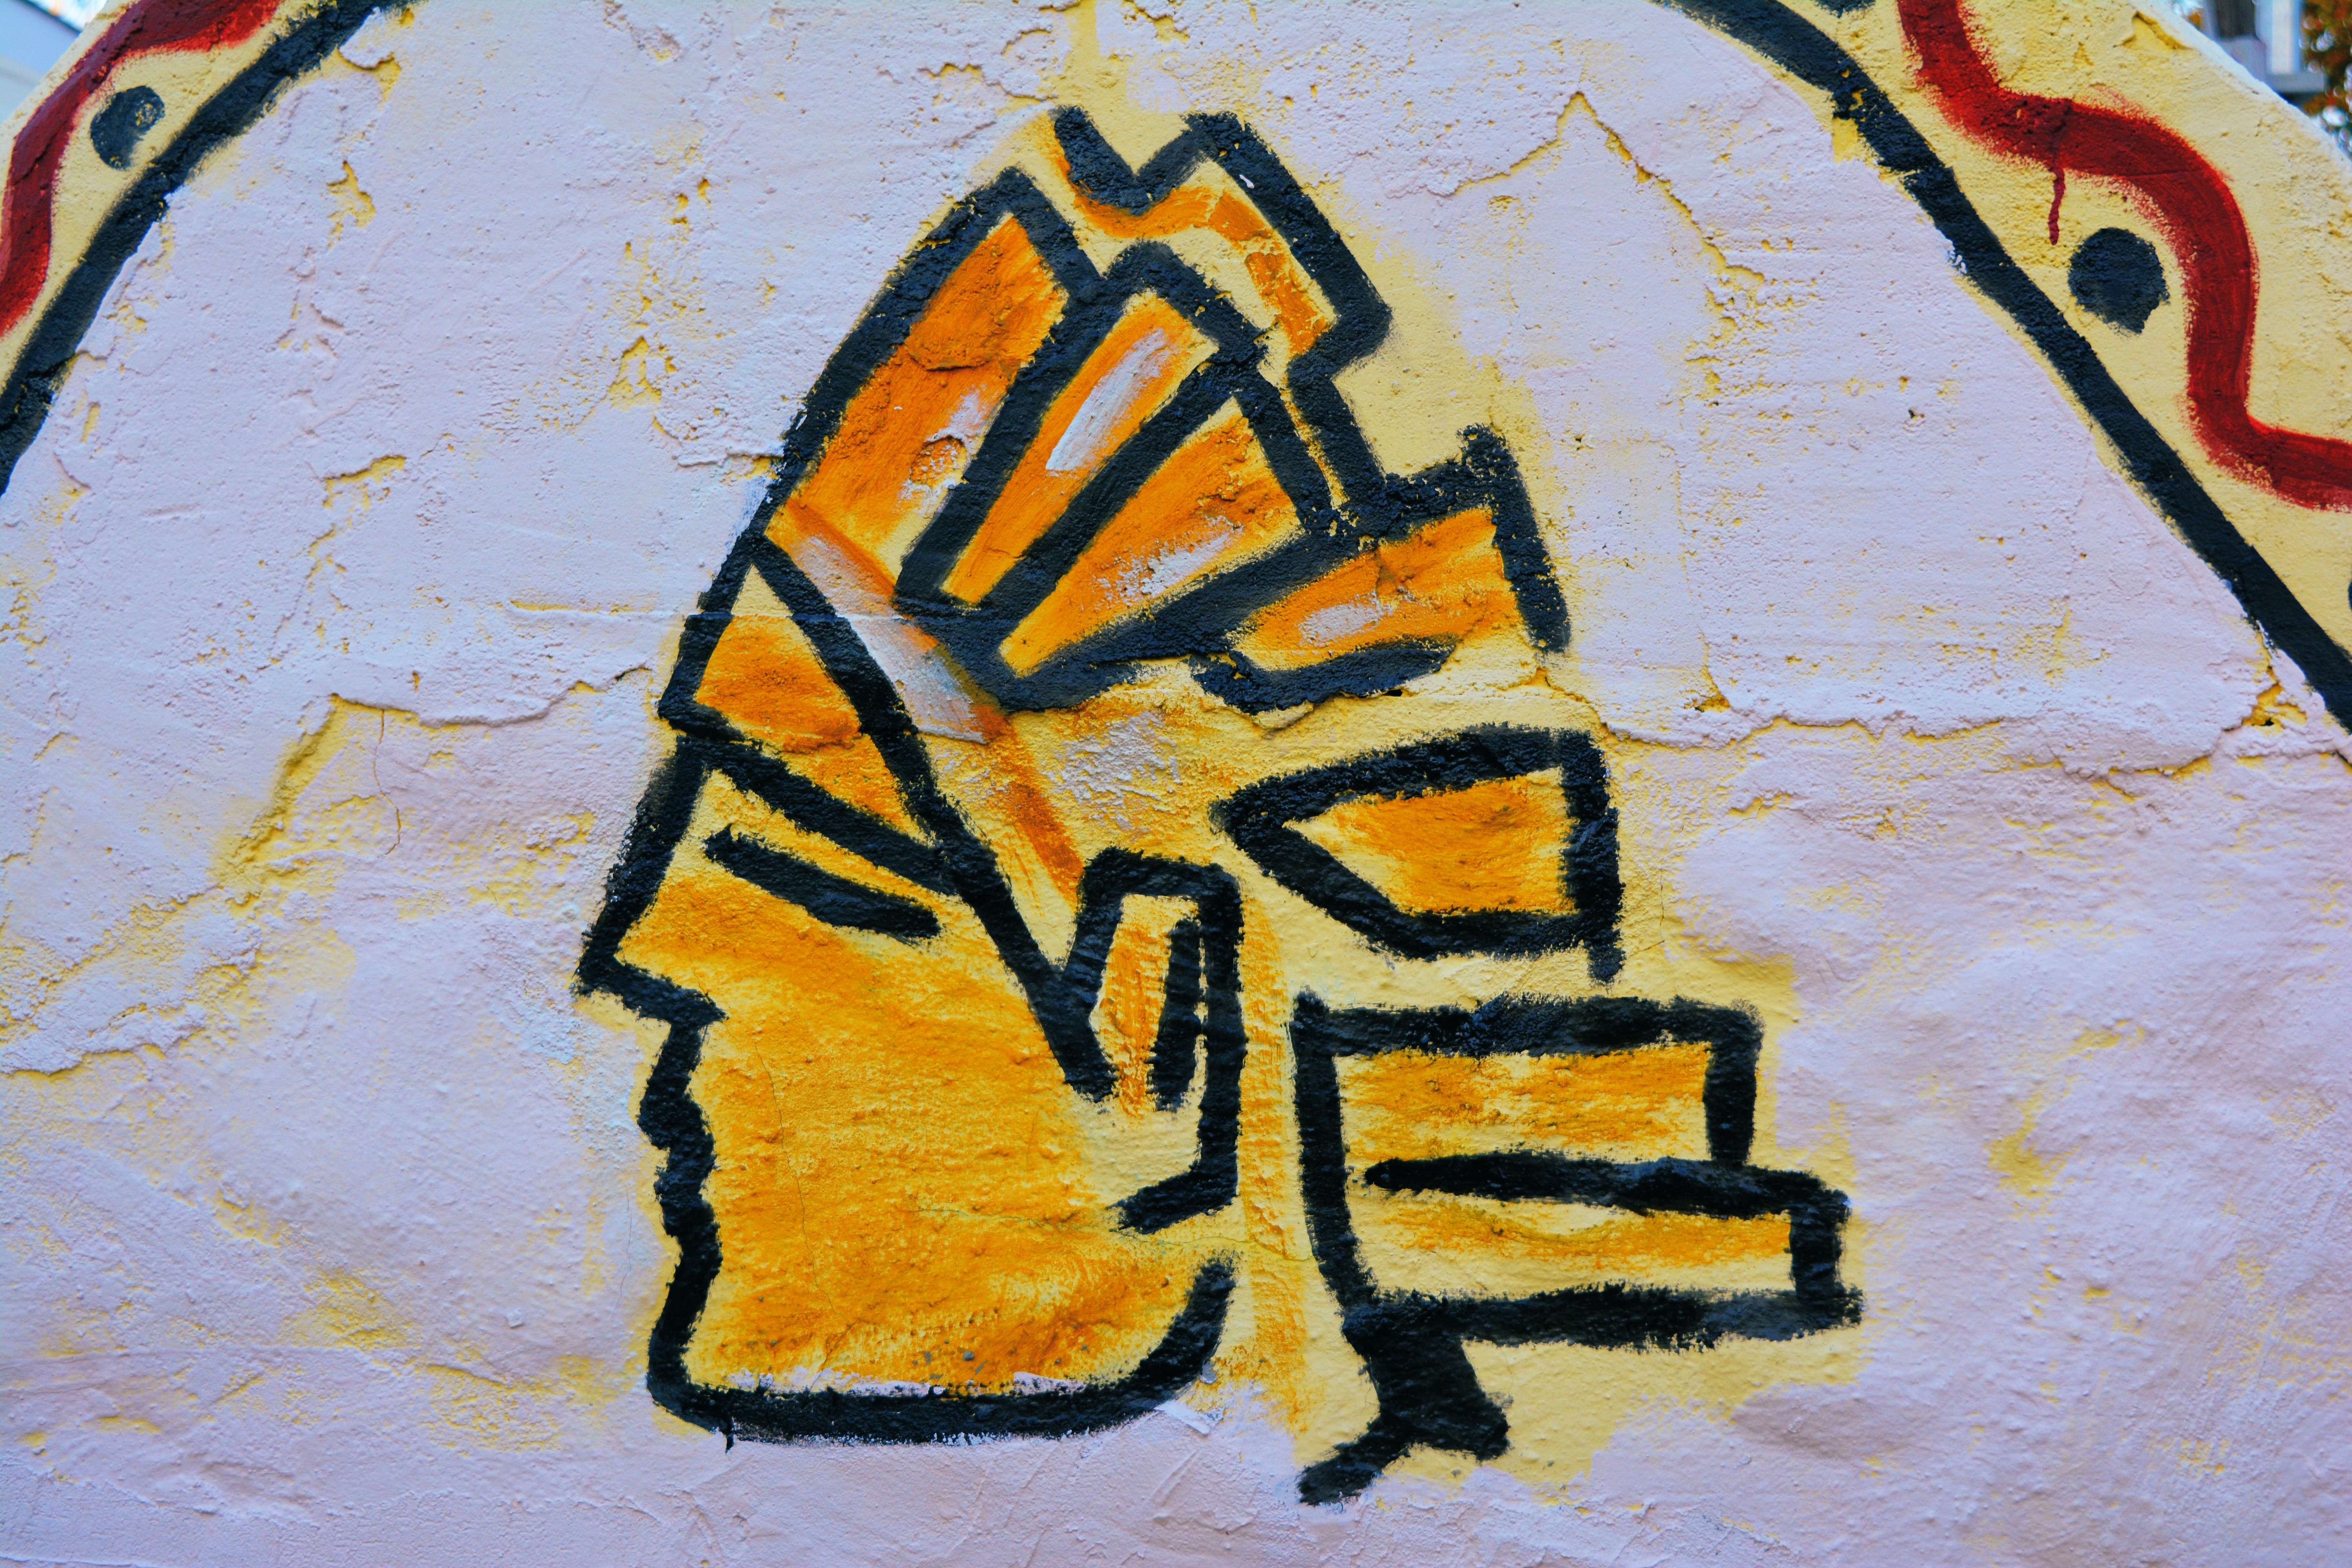
wall, color, yellow, graffiti, aztec, painting, coloring, art, drawing, illustration, mural, mexican, modern art, reason